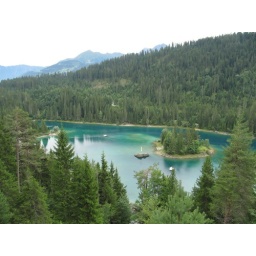
mountain lake near a ski area